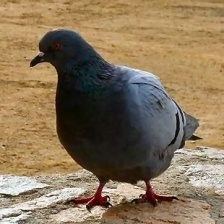
Species: ROCK DOVE
Scientific name: COLUMBA LIVIA